July 1936 military uprising in Seville

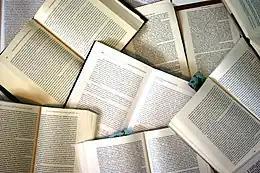

Though according to formal military ranking Queipo de Llano was the 3. highest officer in the conspiracy, due to his extravagant character and earlier political record his role among the conspirators was not prominent. The Seville coup elevated him amongst most outstanding figures of the insurgency; Sanjurjo perished in an air crash, , Goded and were captured by the loyalists, Saliquet remained far from energetic, while the authority of Mola was seriously damaged when rebel troops in the north got stuck and were facing severe problems due to ammunition shortages. However, initially Queipo was not included in the first rebel executive, set up on July 25, the Junta de Defensa Nacional; Queipo was incorporated only on 3 August. He became an unchallenged leader in southern rebel zone, his role stretching far beyond this of a military commander; by contemporaries and by historians alike he was ironically dubbed a "viceroy". However, he did not command breakthrough combat units; key rebel formation, the Army of Africa, was led by Francisco Franco, who in few months got elevated to supreme Nationalist commander. The relation between the two was tense, yet Franco allowed Queipo much autonomy in the south, to marginalise him later.